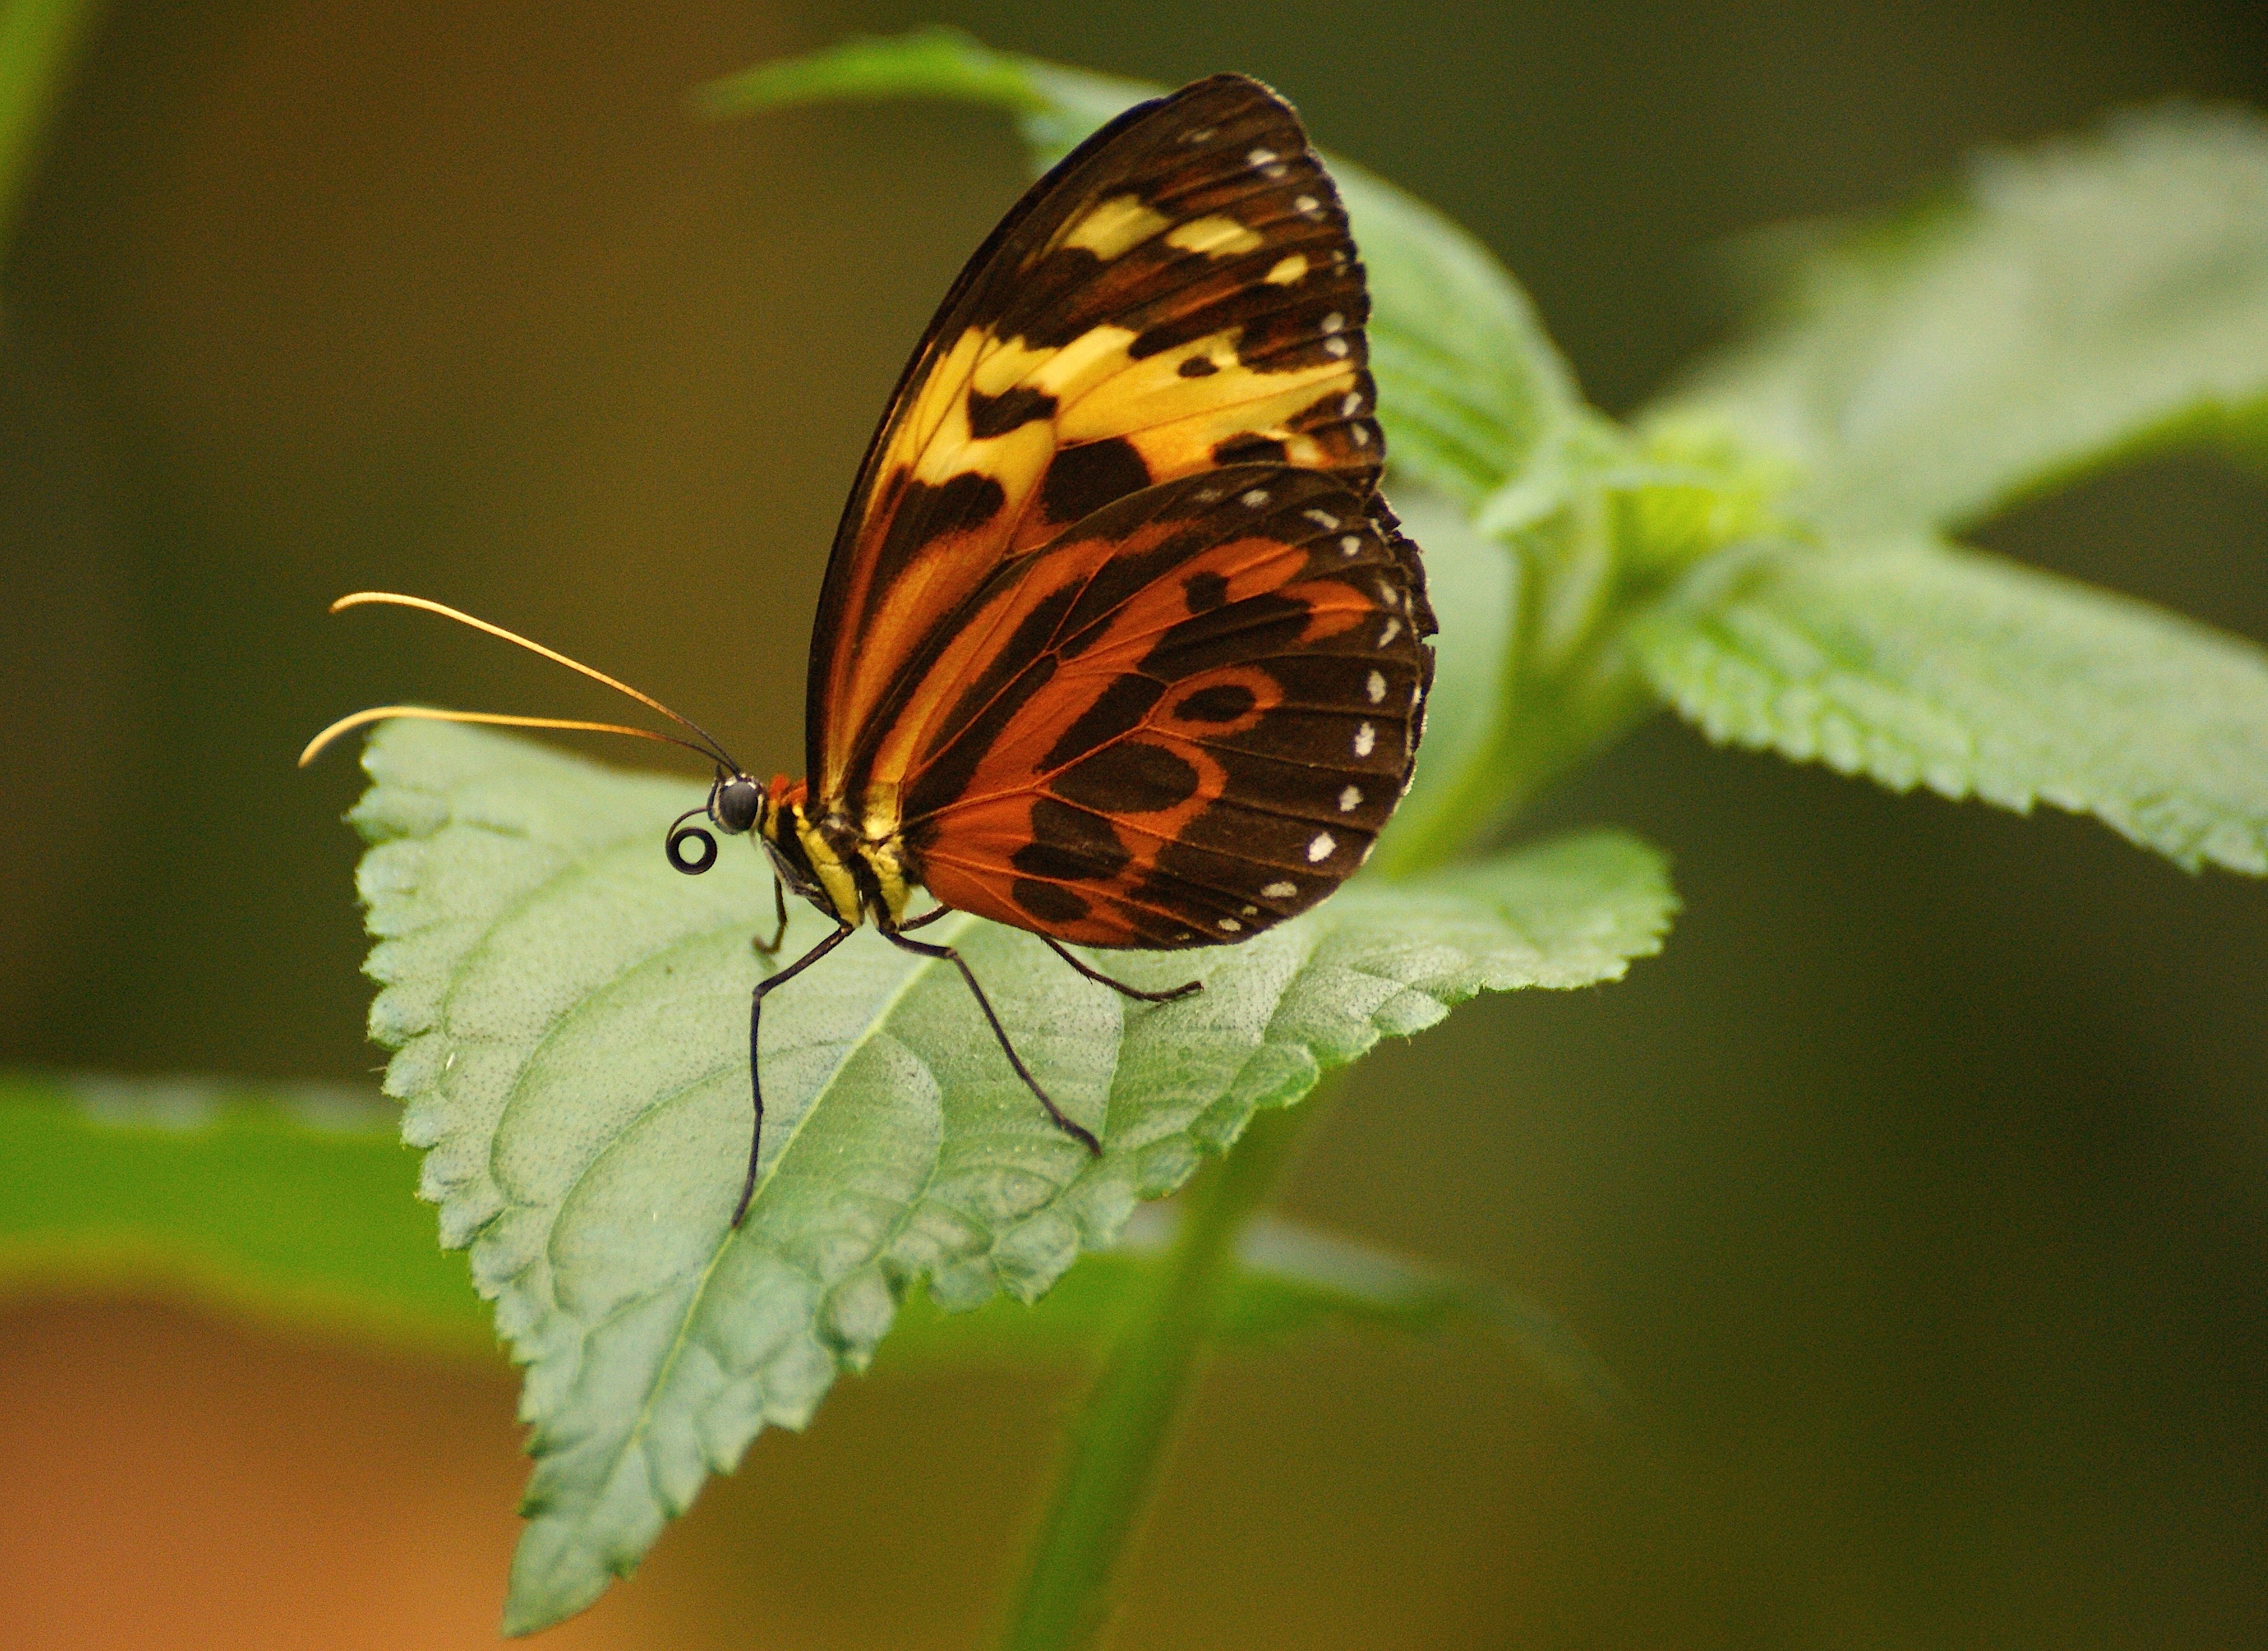
nature, wing, photography, leaf, flower, green, tropical, insect, butterfly, fauna, invertebrate, close up, exotic, exot, nectar, pieridae, macro photography, metamorphosis, arthropod, edelfalter, pollinator, tropical house, butterfly house, plant stem, moths and butterflies, lycaenid, brush footed butterfly, colias